Hidayatullah National Law University

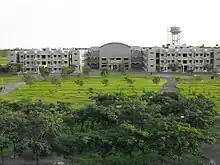
Residence Halls

HNLU provides separate hostels for girls and boys. Each hostel has three blocks which are connected to the mess. There are over 400 single occupancy rooms and 216 double occupancy rooms. The hostels are equipped with separate mess and gymnasium facilities with a resident doctor.